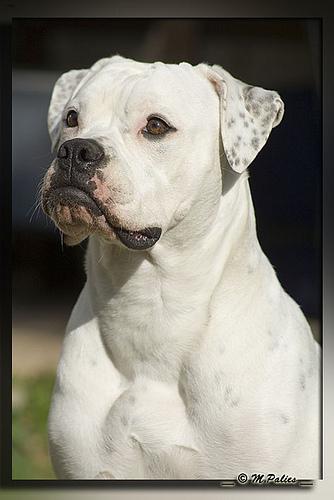
Breed: american bulldog